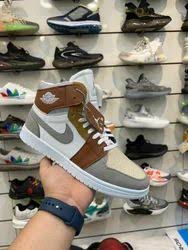
Label: Sneaker